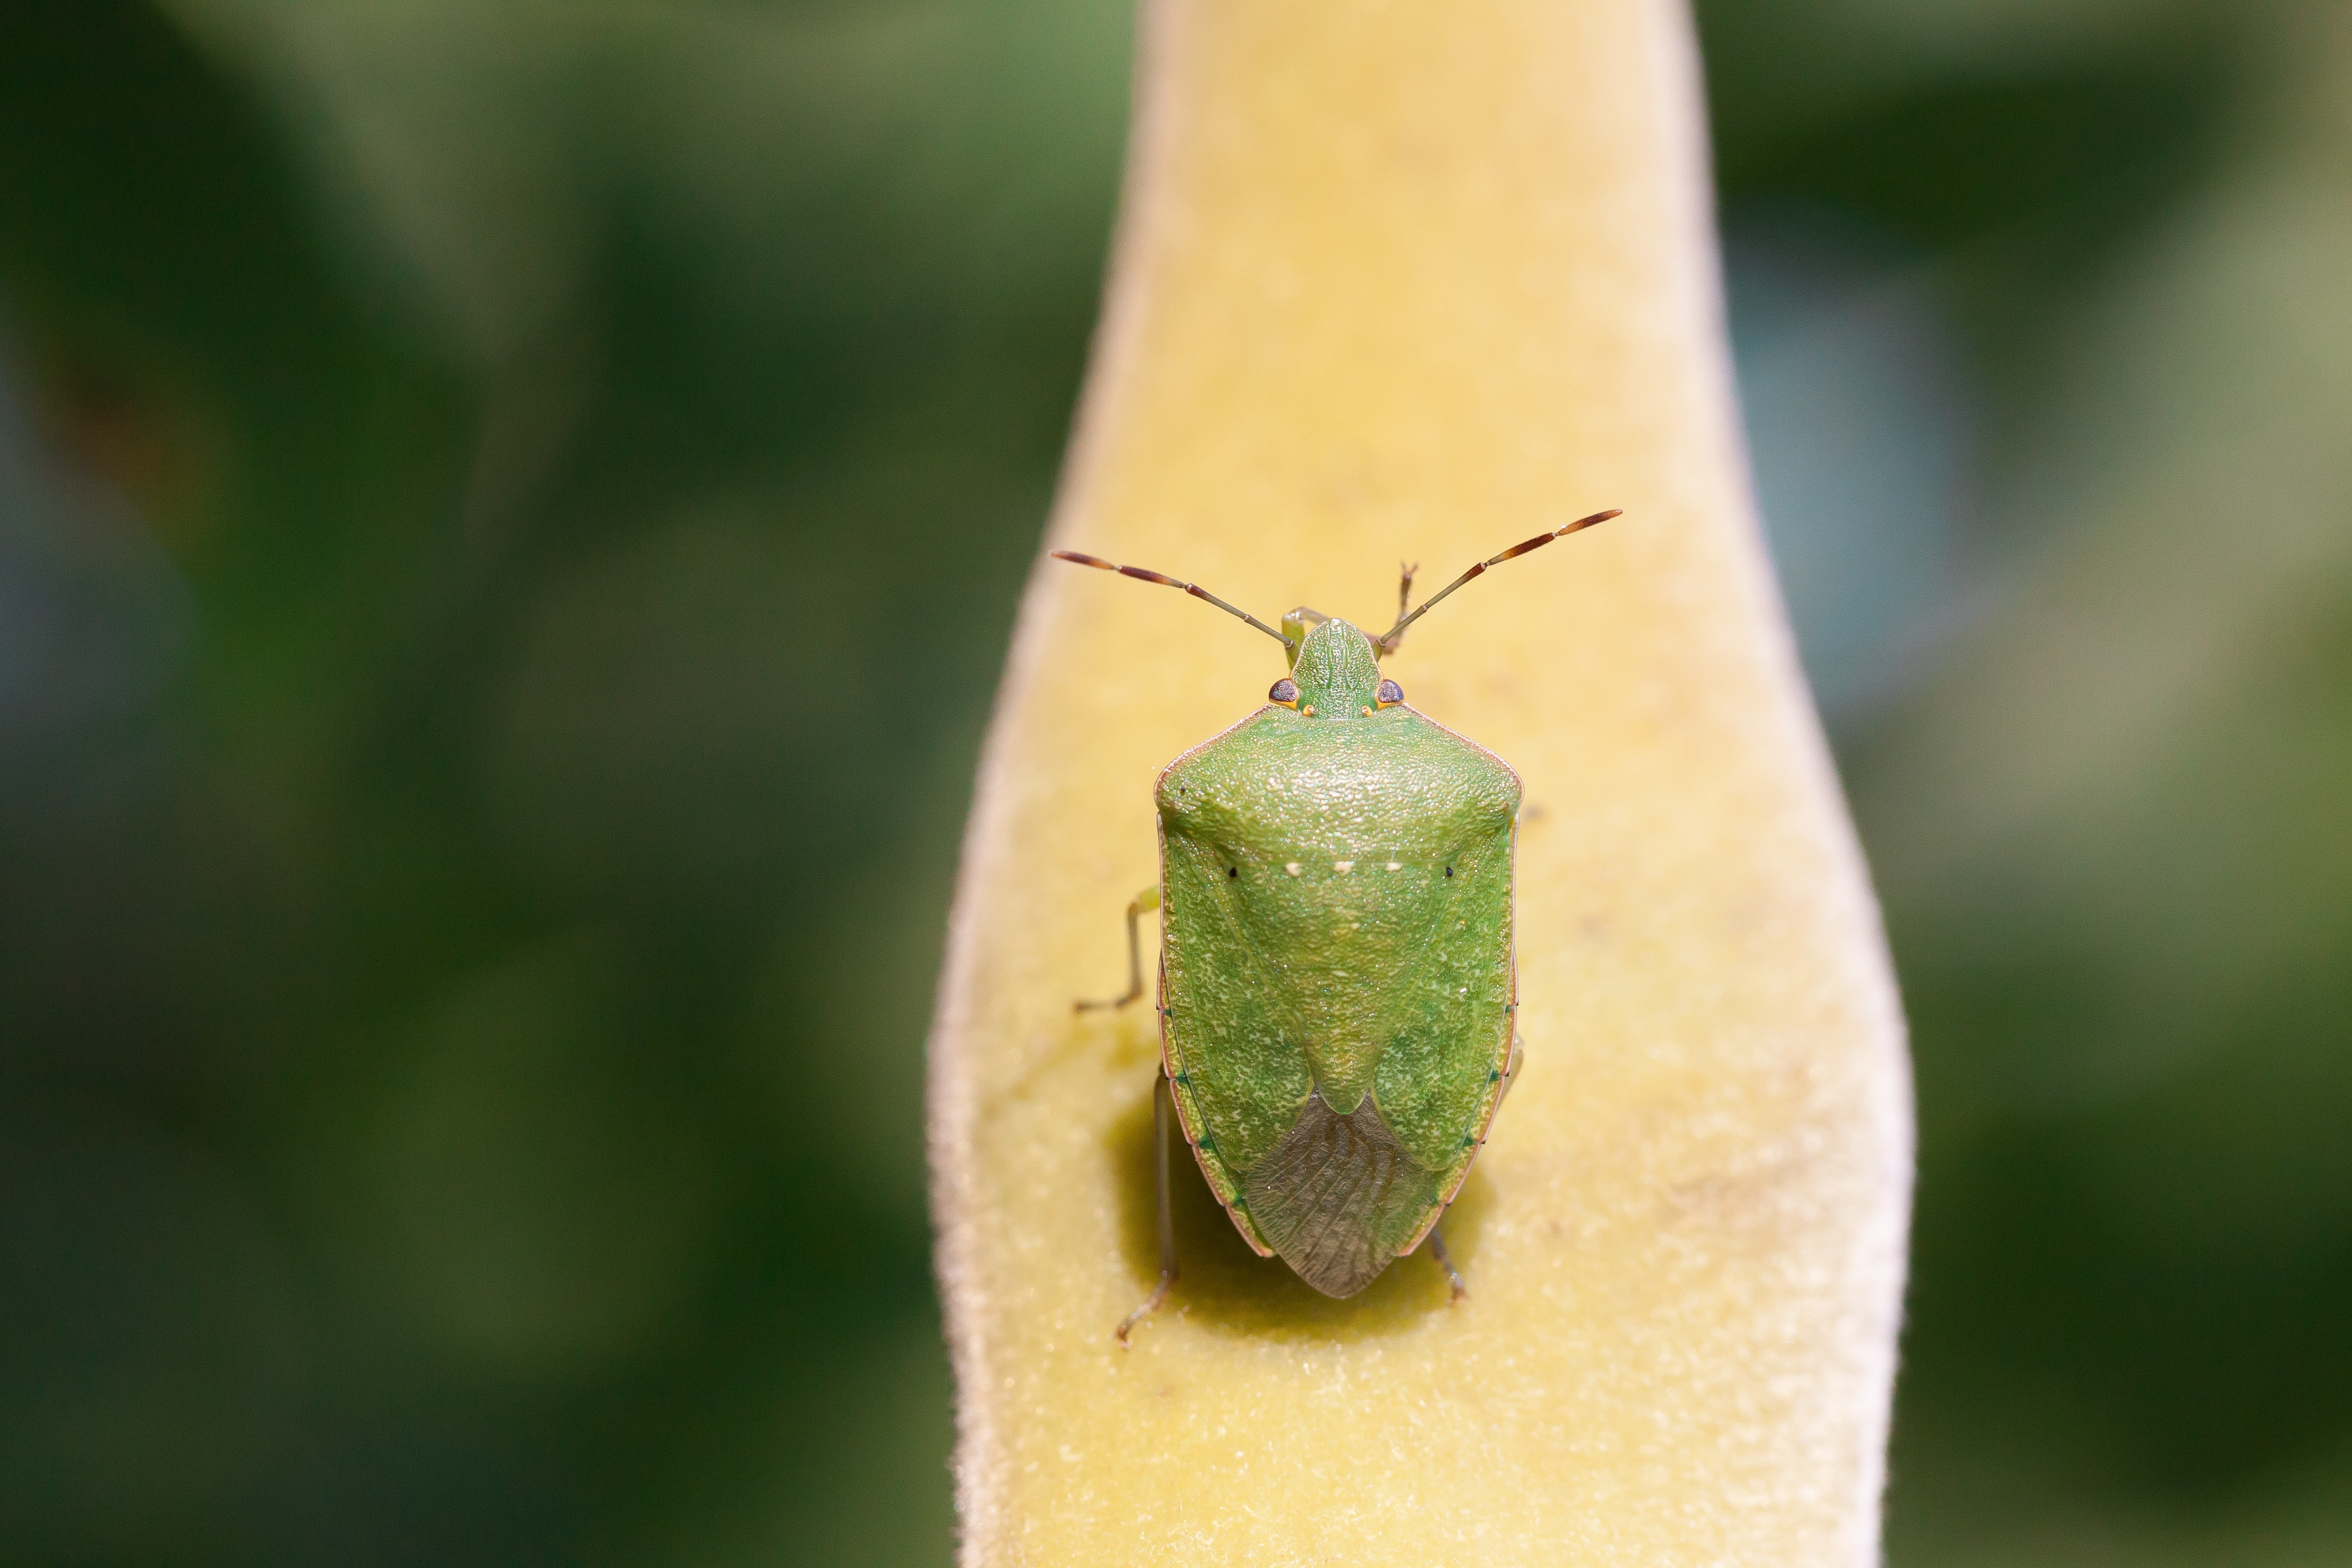
fruit, leaf, flower, animal, bean, green, produce, insect, macro, clean, bug, yellow, close, fauna, invertebrate, close up, cleaning, wisteria, insecta, macro photography, leaf beetle, leaf bug, kerfe, plant stem, fore leg, gliederfu